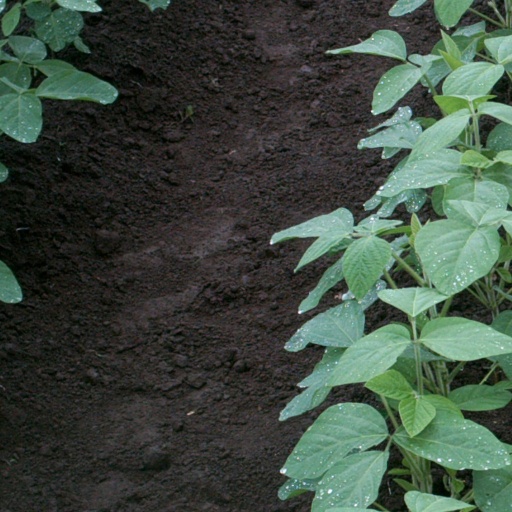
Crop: soybean